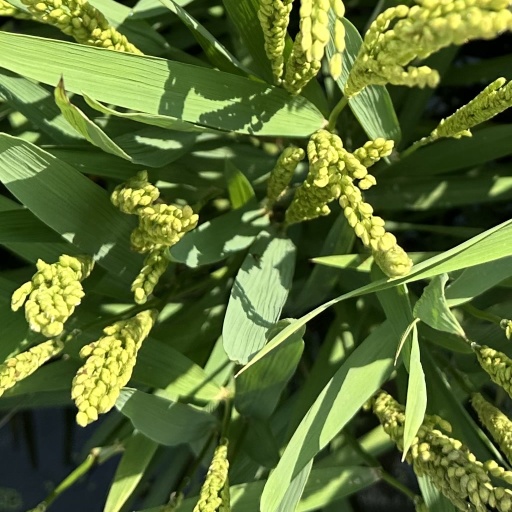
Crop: rice